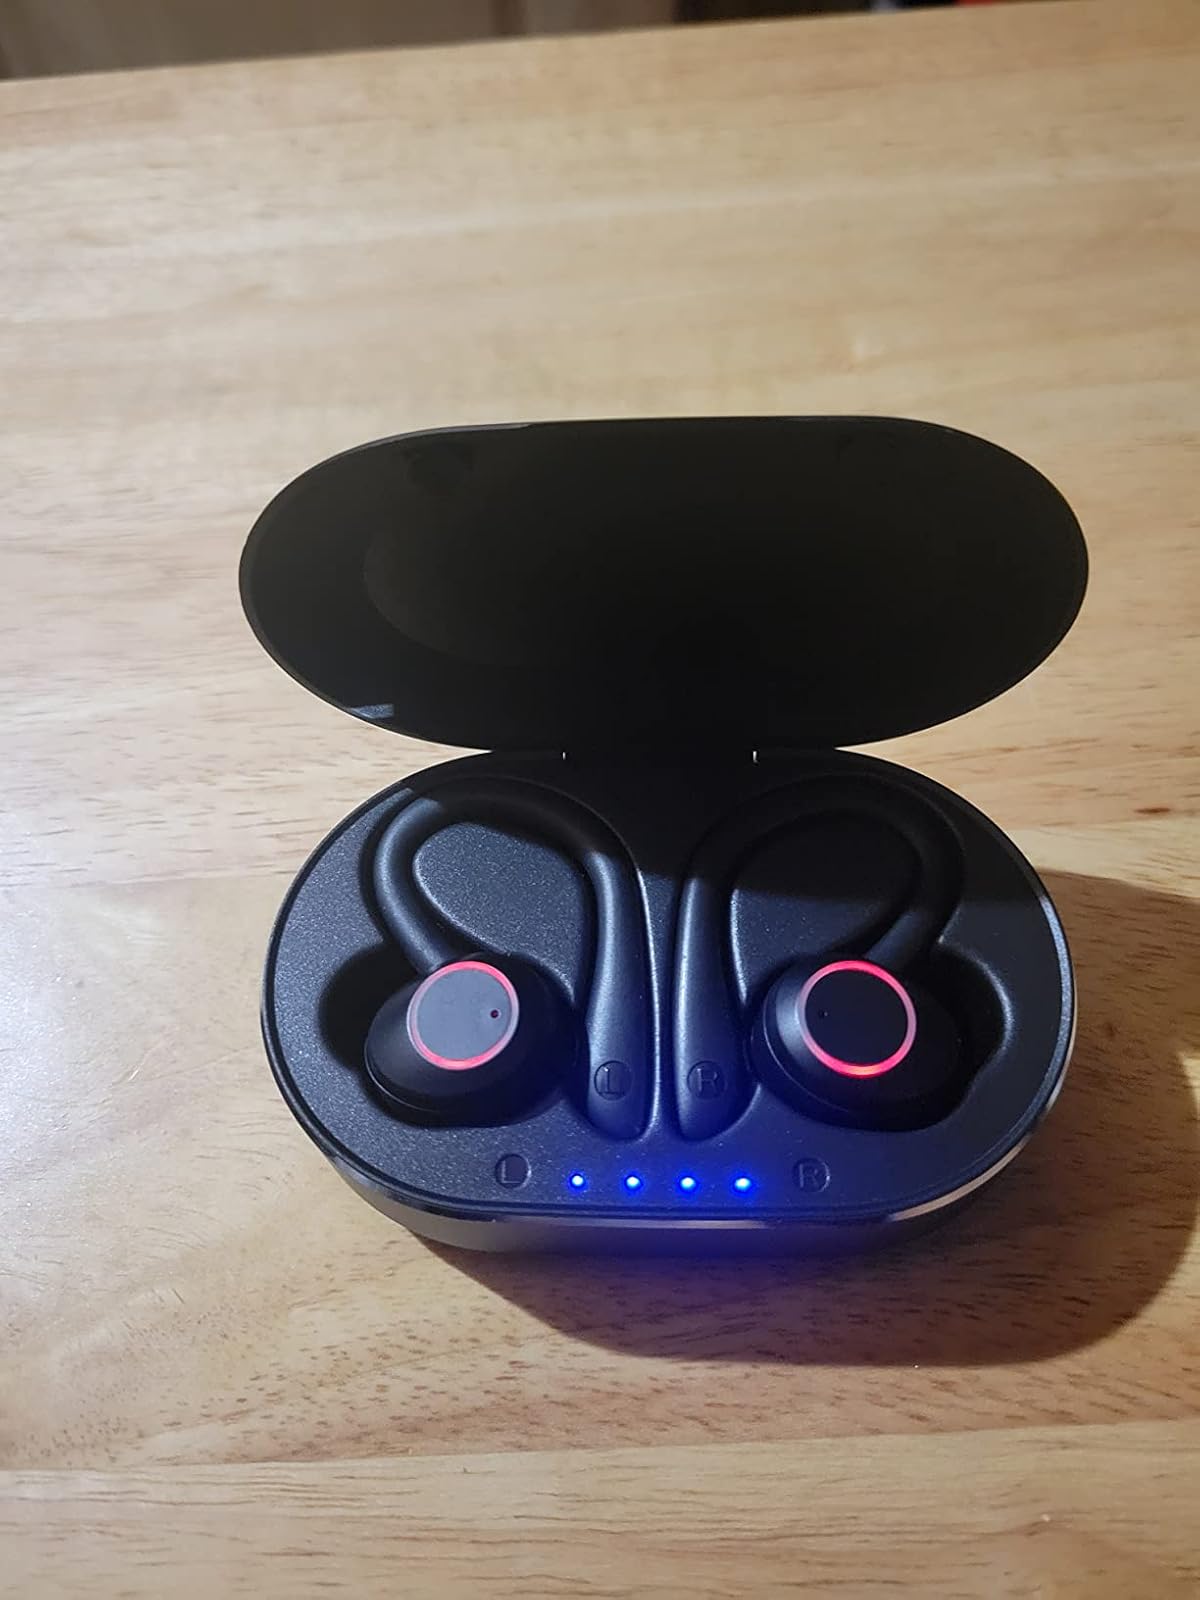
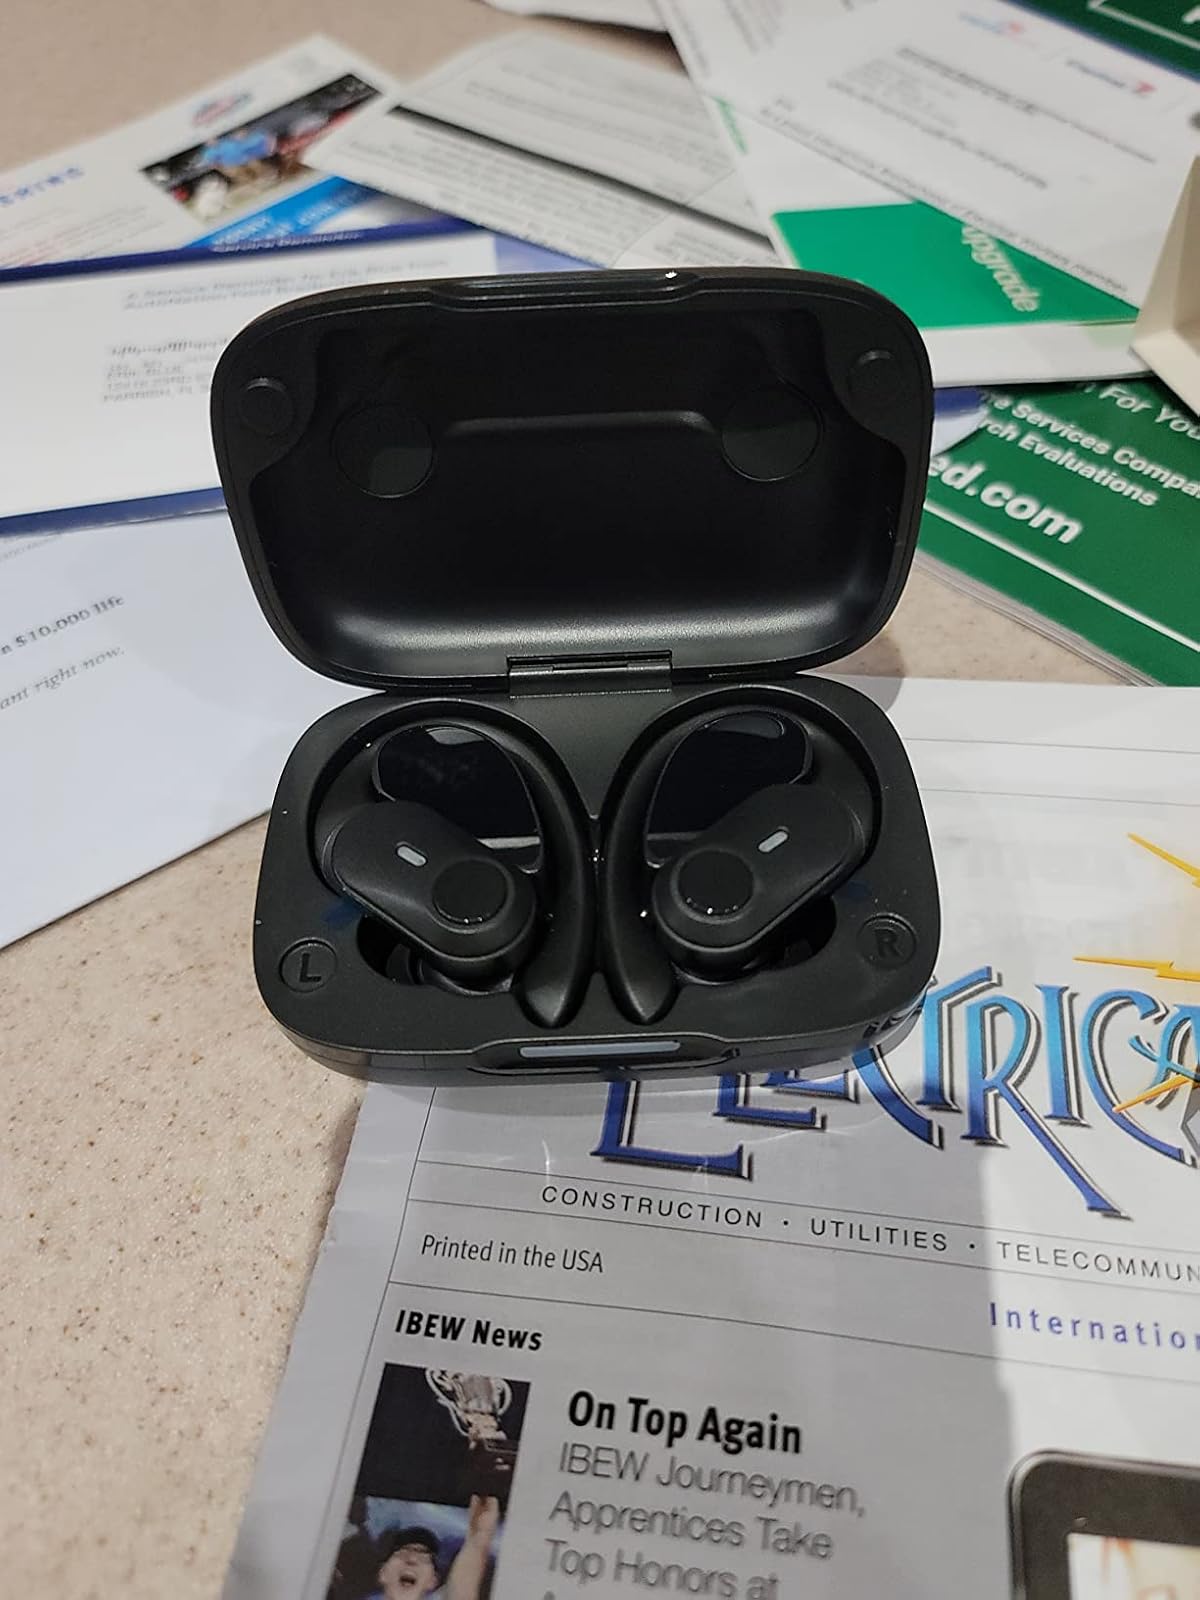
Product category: earbuds
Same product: no